Wa Naa's Palace

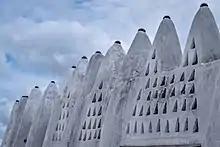
Palace pillars

Wa Naa's Palace is the home to the King of the Wala people who are said to be the majority in Wa in the Upper West Region of Ghana. It is located in the heart of the town and the home to the entire family, palace staff and officials of the kingdom. It is the place for cultural, political, religious and social importance for the local people. In the palace, the chief sits on either a skin of a lion or antelope where as others sit on the skin of a cow or sheep.